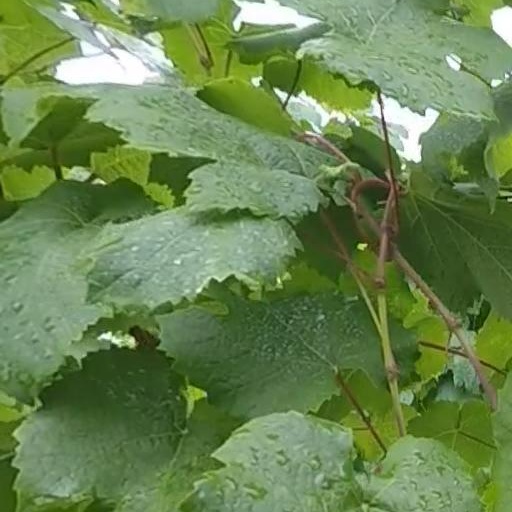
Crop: grape